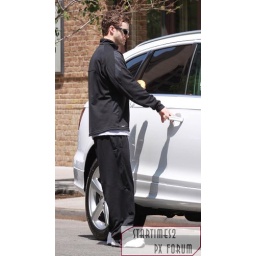
May 15, 2009: Justin Timberlake spotted enjoying an apple in New York City today. Credit: INFphoto.com Ref.: infusny-93/149